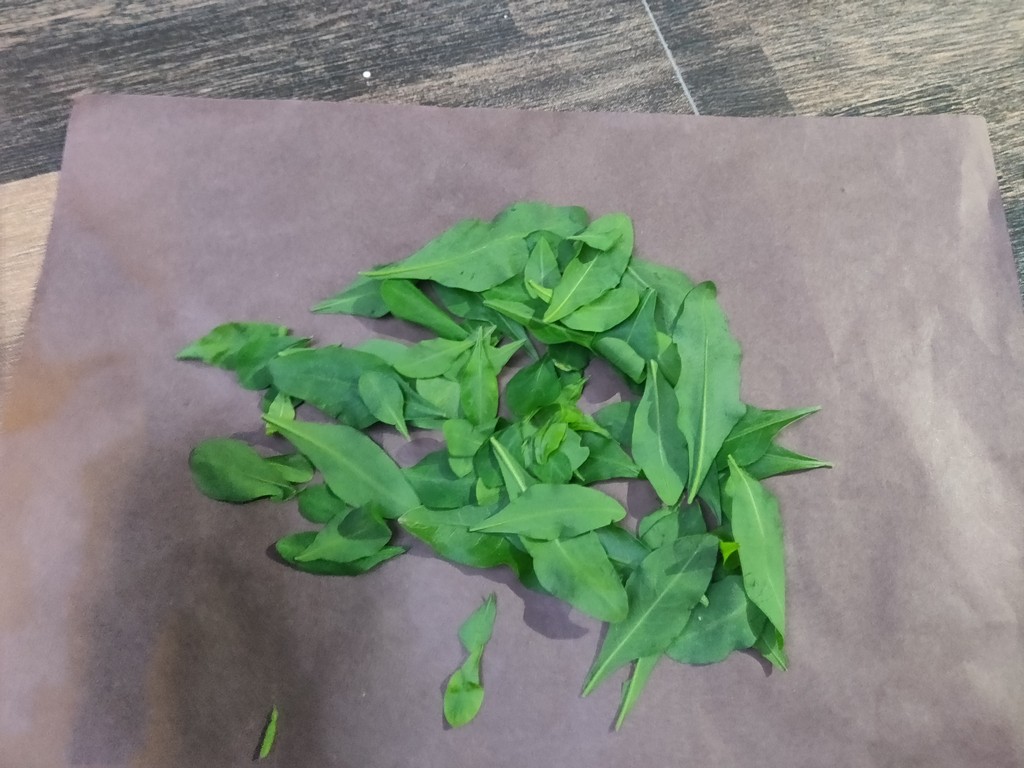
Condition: Healthy
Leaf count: multiple
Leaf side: unknown